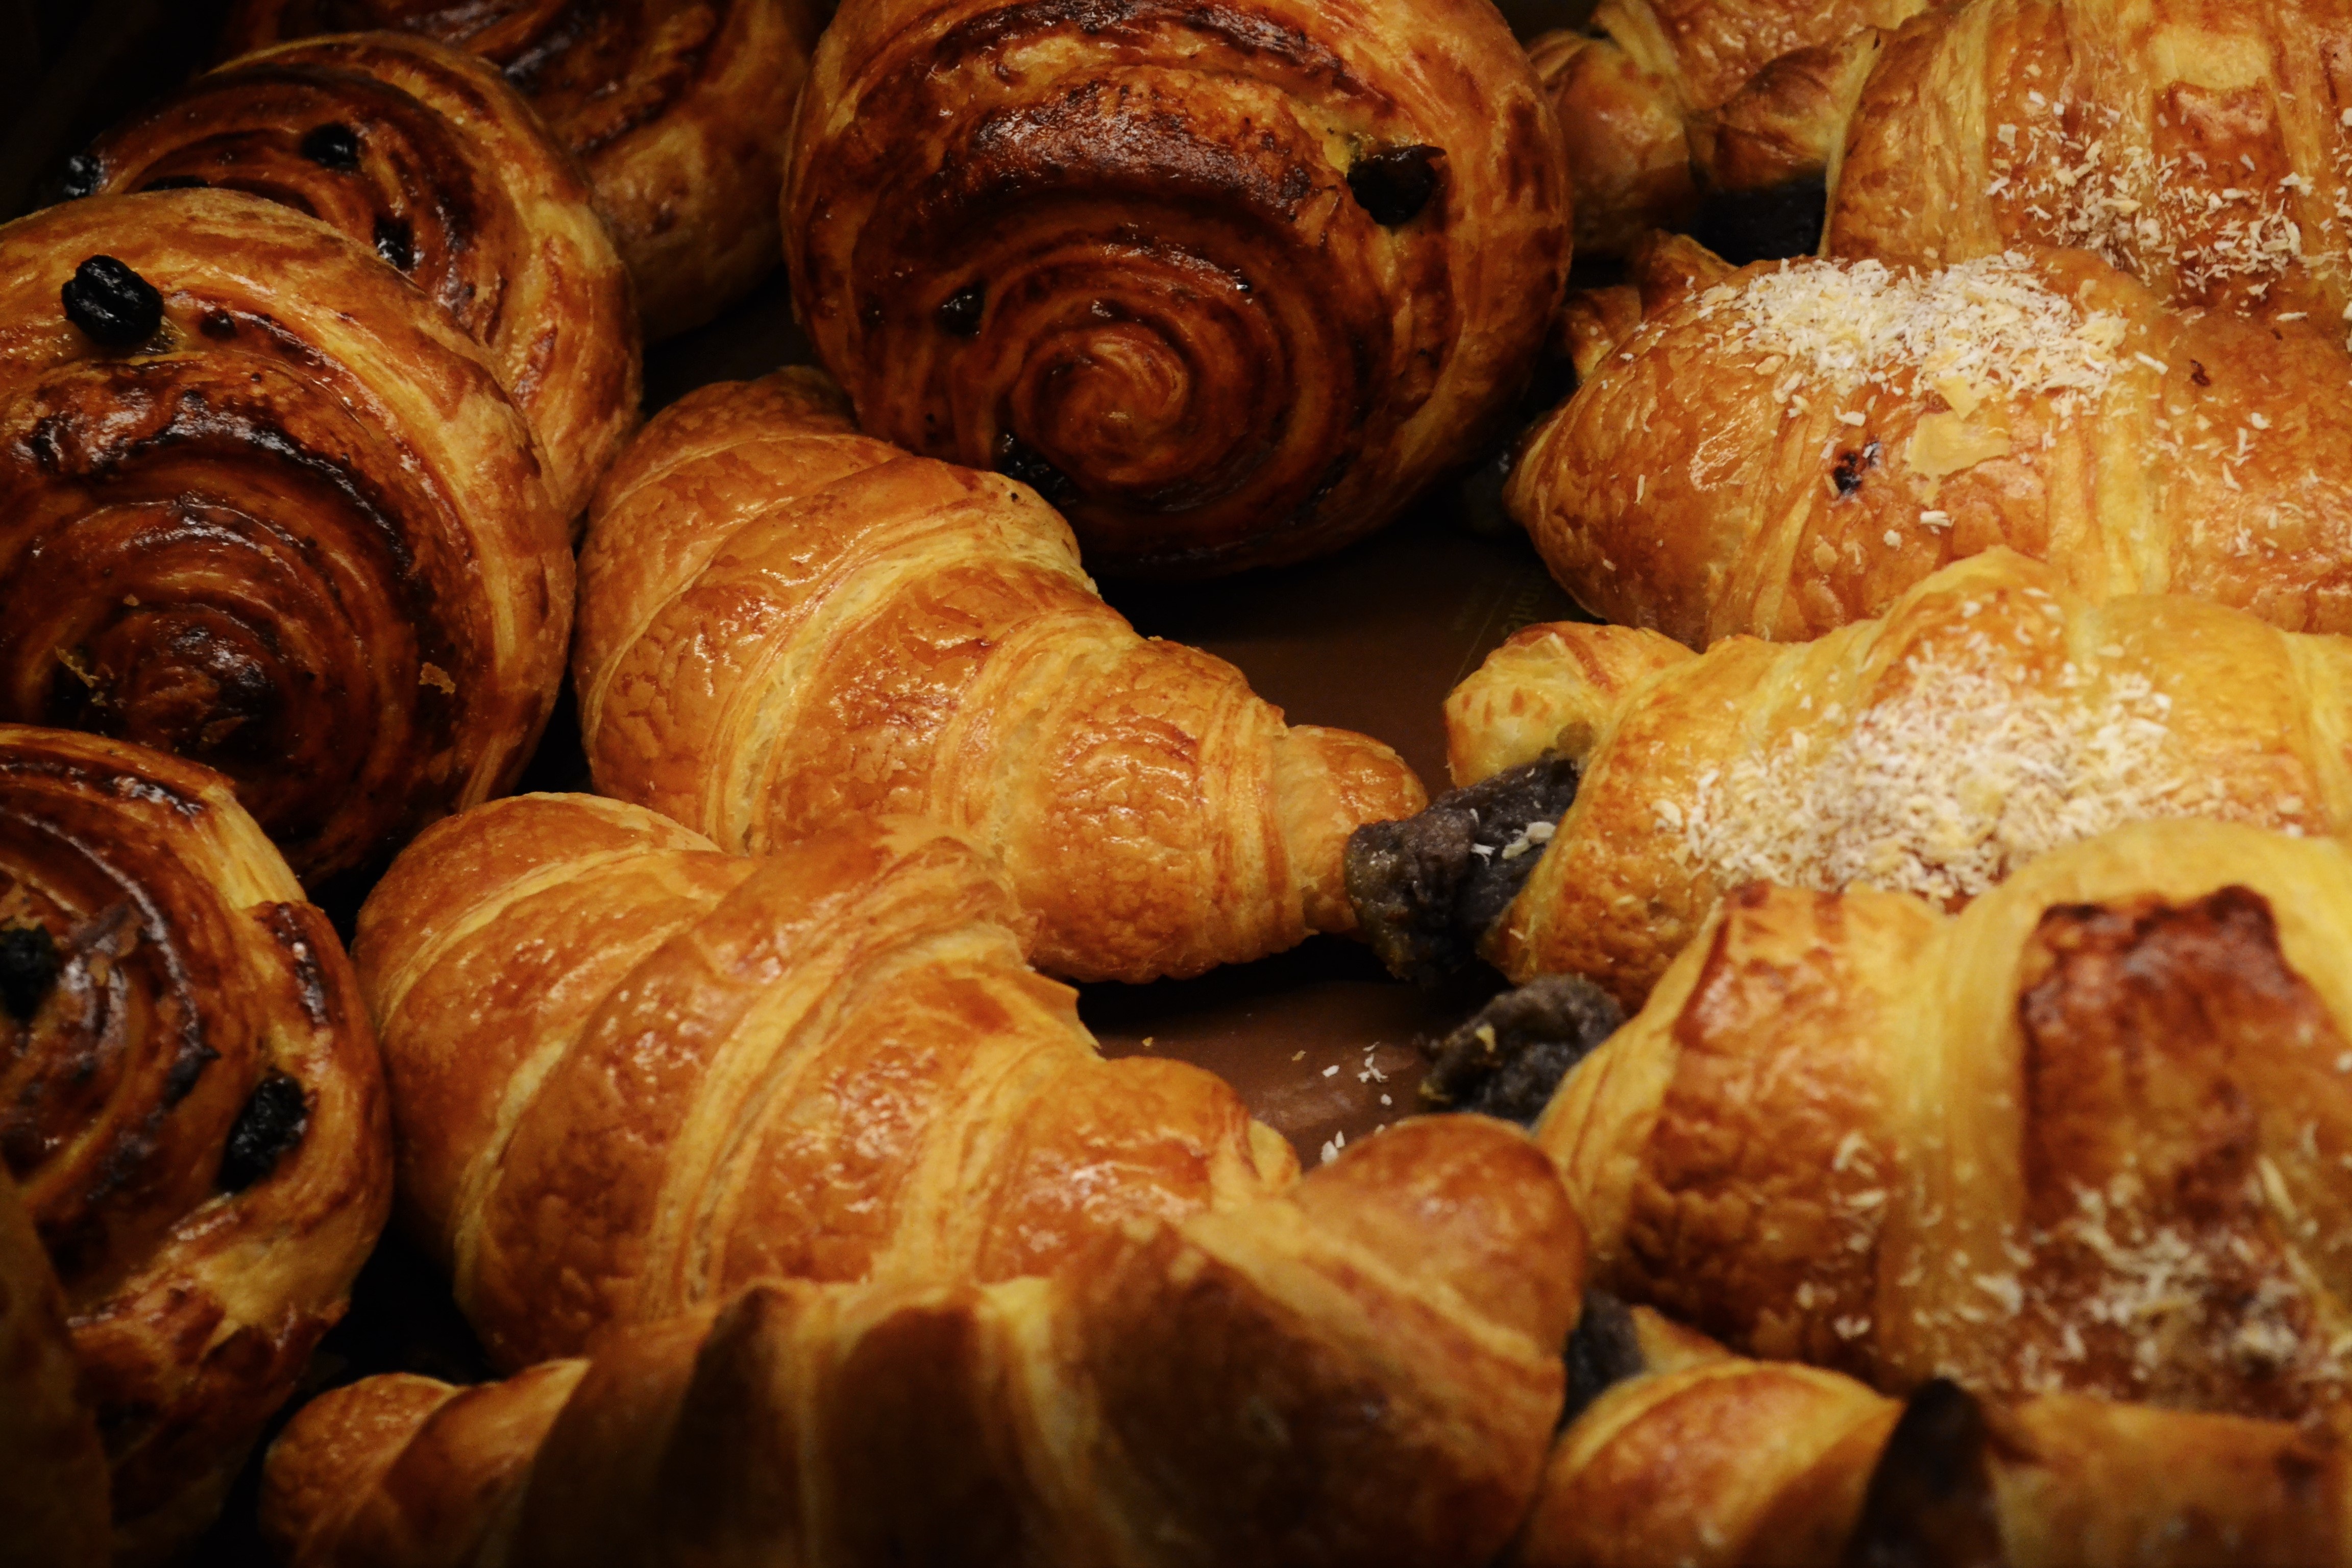
food, croissant, baking, dessert, cuisine, pastry, bakery, baked goods, danish pastry, tsoureki, viennoiserie, pain au chocolat